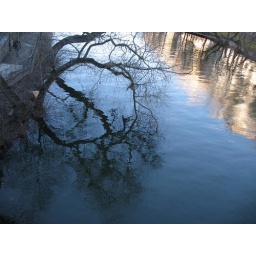
the tree in the water